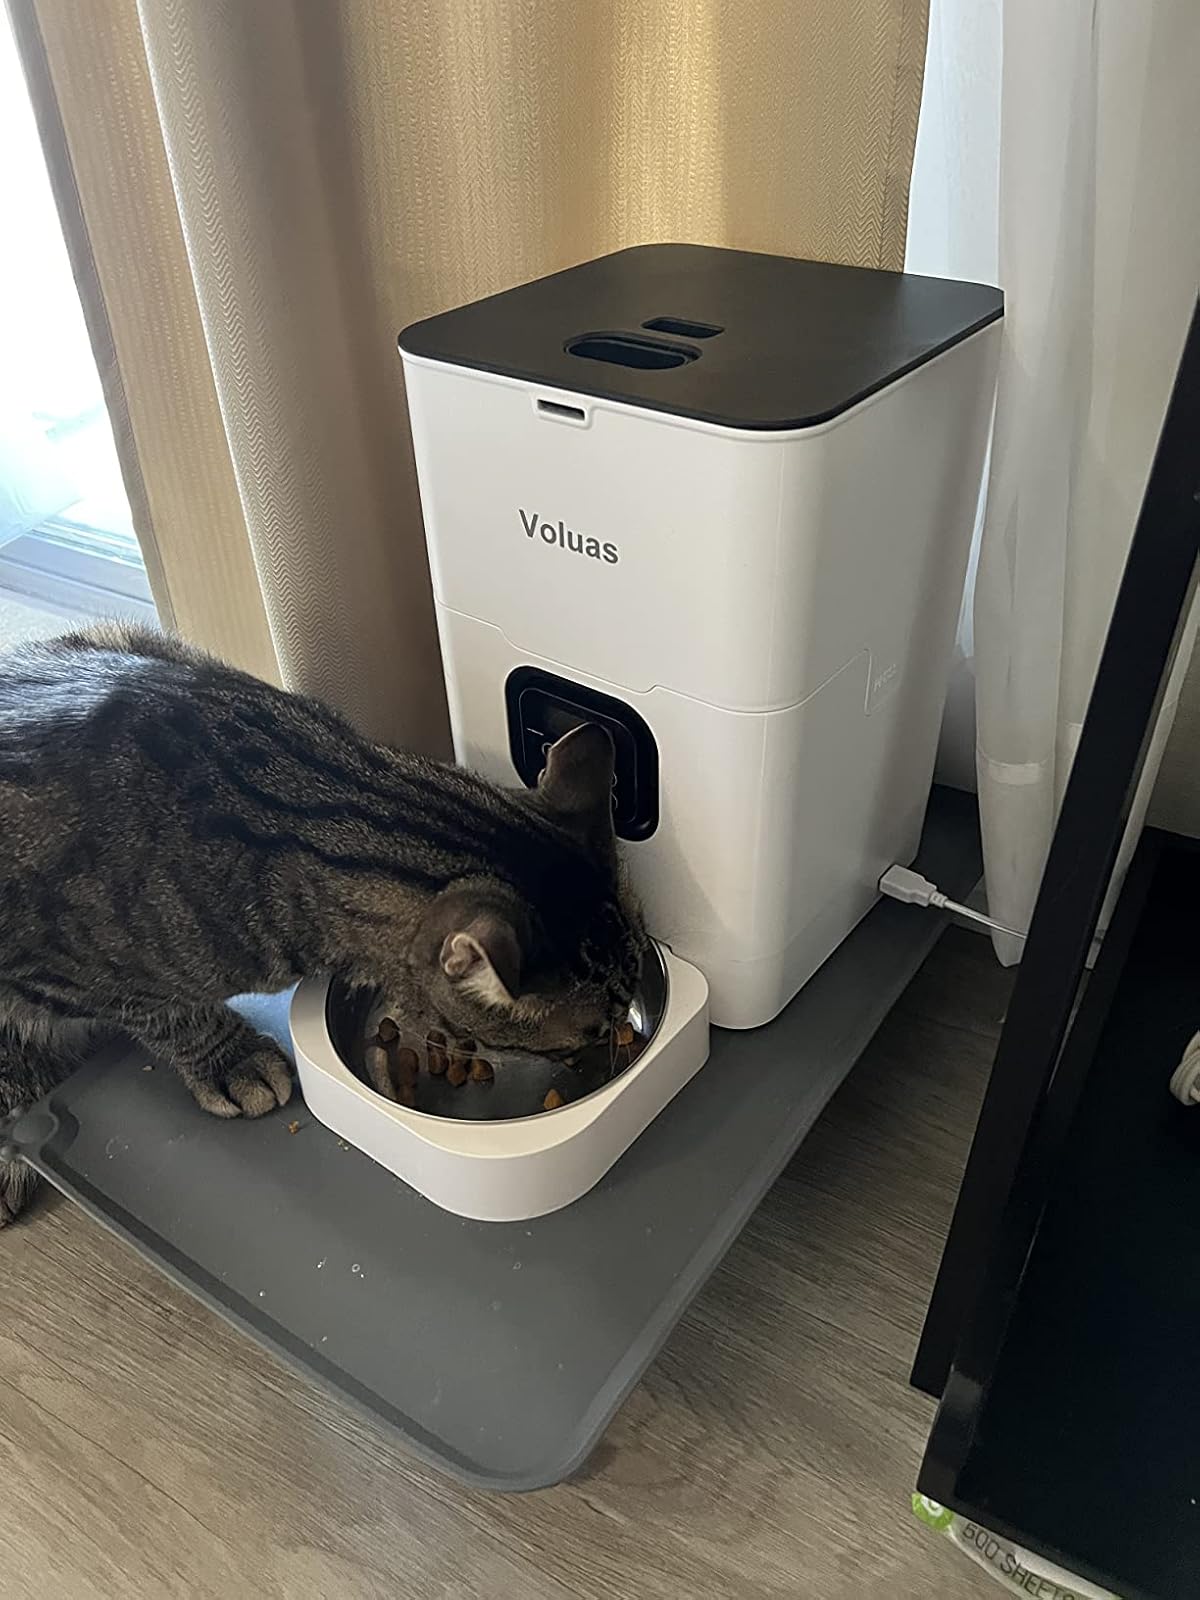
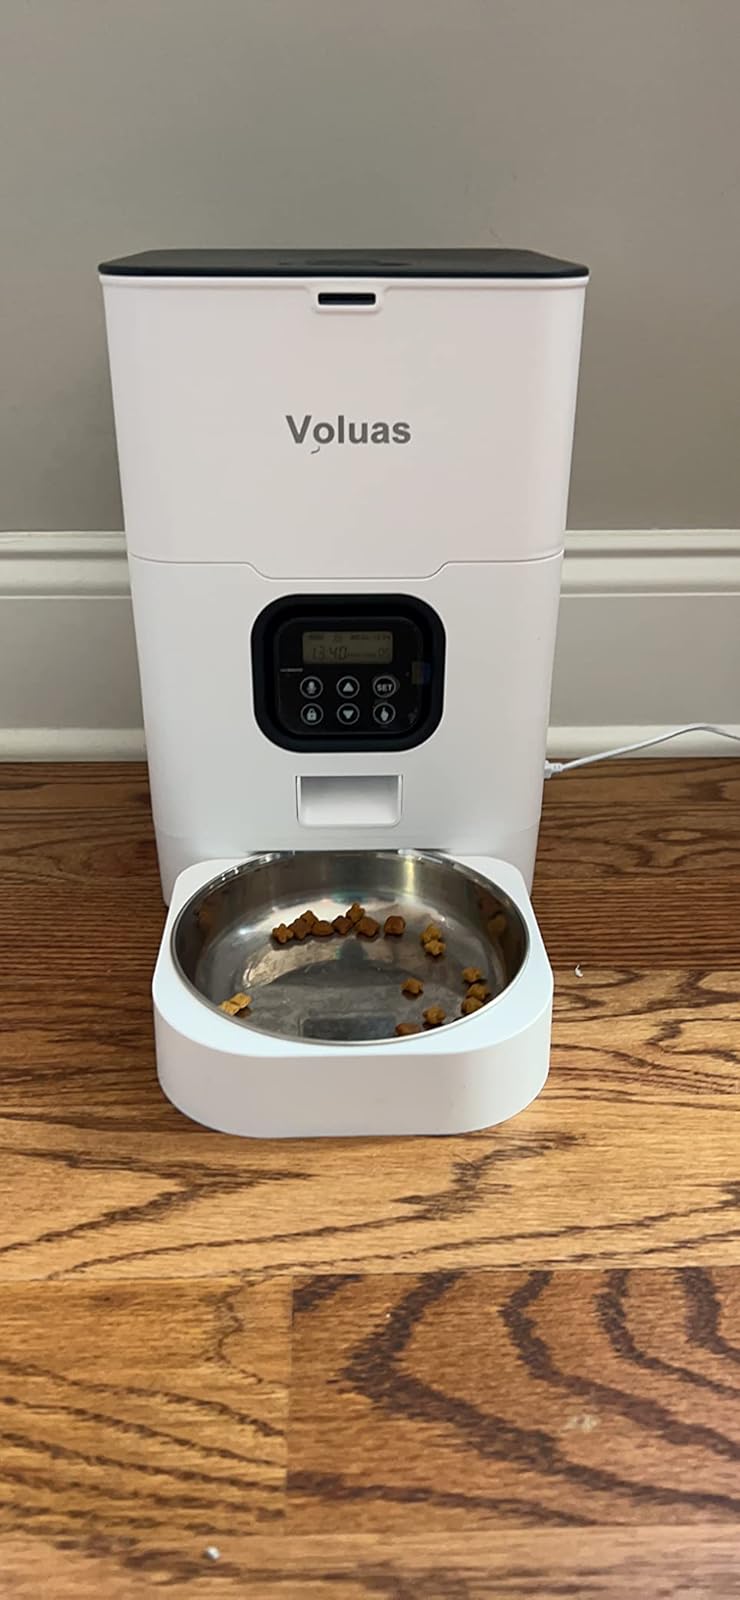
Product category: items_feeder
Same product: yes